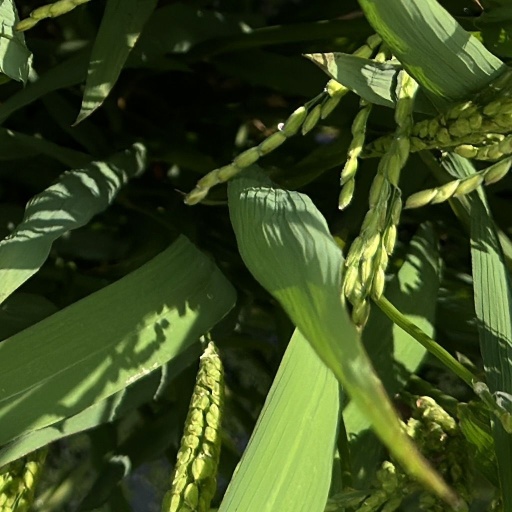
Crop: rice